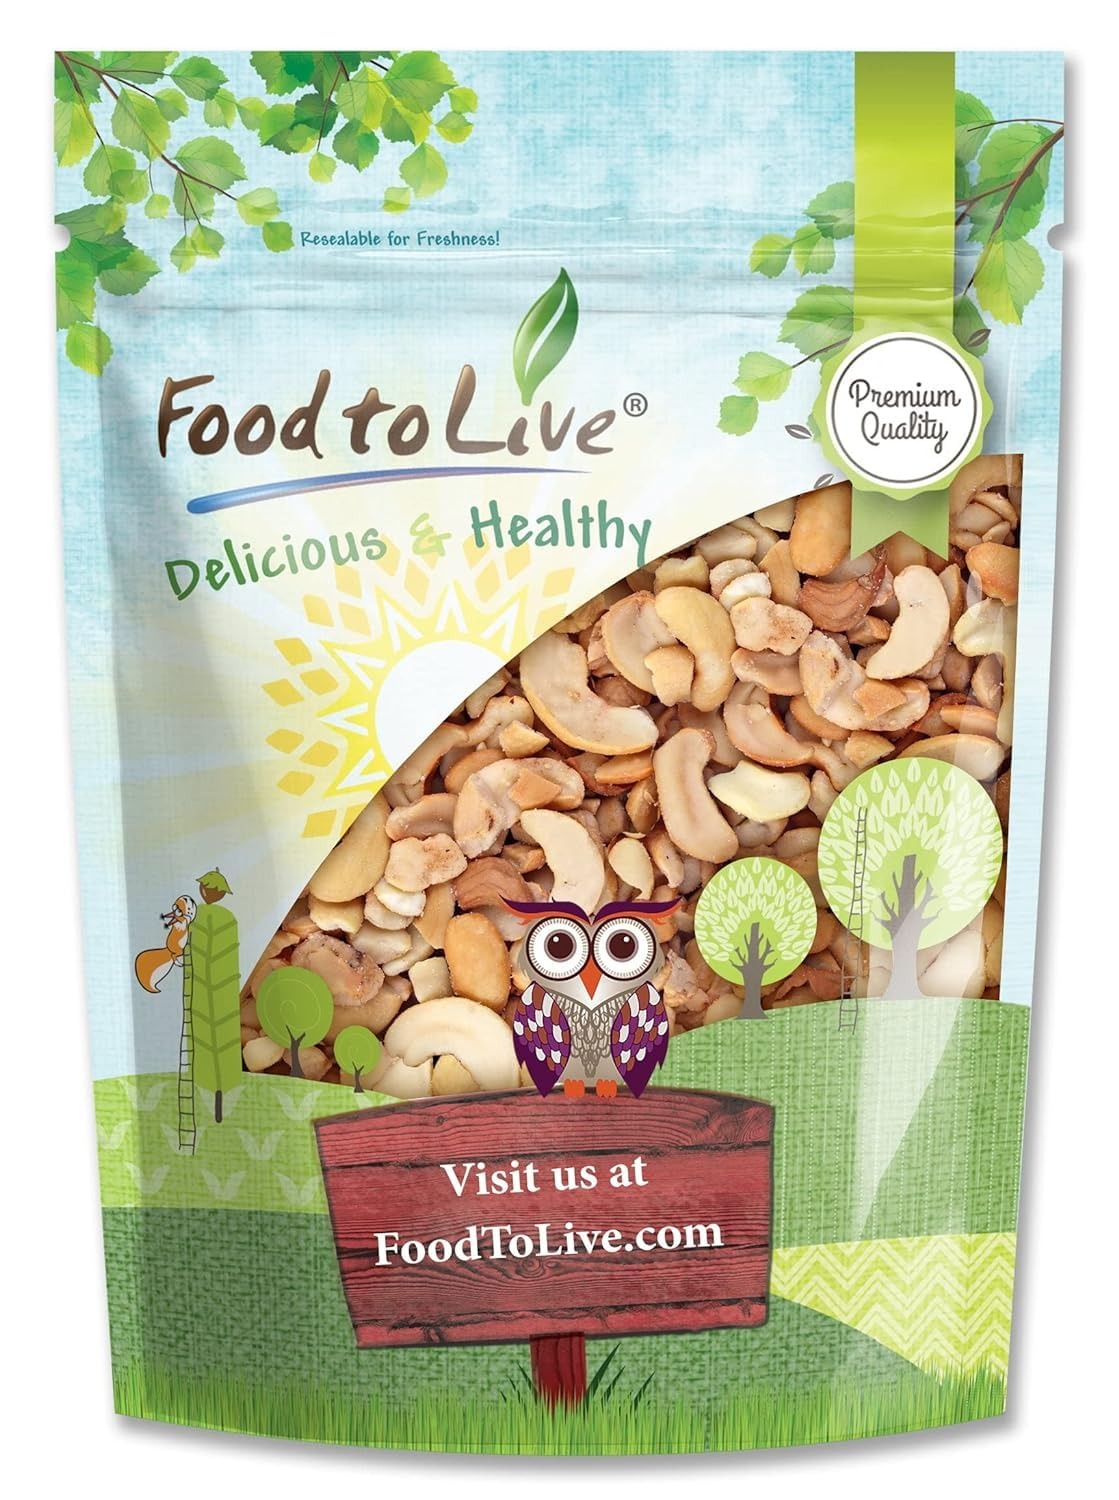
Item Name: Food to Live - Dry Roasted Cashew Halves and Pieces, 1 Pound – Unsalted Oven Roasted, No Oil Added, Keto, Kosher. High in Protein, Healthy Fats.
Bullet Point 1: ✔️ PREMIUM QUALITY & VEGAN: These Dry Roasted Cashew Halves and Pieces by Food to Live are of Premium Quality, suitable for Vegans, and free of trans fats and cholesterol.
Bullet Point 2: ✔️ ROASTED IN THE OVEN WITH NO OIL ADDED: These Cashew Halves and Pieces are gently roasted in the oven to enhance the flavor and crunchiness without losing nutrients. These nuts are roasted without oil and other additives.
Bullet Point 3: ✔️ SUPER NUTRITIOUS, RICH IN PROTEIN: Dry Roasted Cashews are packed with plant proteins, dietary fiber, “good” fats, potent antioxidants as well as many essential minerals such as Copper, Zinc, Iron, Magnesium, Phosphorus, Selenium, and Thiamine.
Bullet Point 4: ✔️ KETO & PALEO SNACK: These nuts make a perfect snack for those on a Keto or Paleo diet. Munch on them instead of high-sodium potato chips, snack during a hike, on a plane, picnic, or after a workout.
Bullet Point 5: ✔️ VERSATILE USES, PASTRY INGREDIENT: Our Roasted Cashew Halves & Pieces are more than just a snack. Sprinkle them over salads, avocado toasts, pasta, oatmeal, and granola or use them in your baked goodies: cheesecakes, cookies, muffins, tarts, and brittles.
Product Description: Do you often crave crunchy snacks but want to opt for something wholesome? We’ve got you covered! Food to Live’s Dry Roasted Cashew Halves and Pieces are an excellent option! They are carefully dry roasted in the oven with no oil added to preserve the initial nutritional profile. These Roasted Cashews are of Premium Quality, Unsalted, Vegan, and free of trans fat and cholesterol. Ways to use Roasted Unsalted Cashew Pieces Dry Roasted Unsalted Cashew Halves and Pieces have a unique creamy flavor and a crispy texture. Enjoy them straight out of the bag as a nutritious snack or mix them into a trail mix to munch on during a hike, long road trip, post workout, or just while watching your favorite TV show (perfect alternative to high-sodium potato chips). Moreover, Roasted Cashew Halves and Pieces are an excellent ingredient for homemade energy balls and nutrition sports bars. Use them as a topper for salads, toasts, cereals, and porridges for an extra crunch. Also, these nuts pair well with cheese, preserves, and some cold meats, so they will make a great addition to a charcuterie board. And, of course, Roasted Cashews No Salt can be incorporated into a number of baked goodies and desserts such as cheesecakes, tarts, cakes, cookies, and brittles. Will I lose on nutrients eating Dry Roasted Cashews instead of Raw? We know many people are looking for an answer to this question due to the common belief that roasting eliminates precious nutrients in food. However, this is not true for nuts. Though there may be minimal differences in the Nutrition Facts labels for Raw vs Roasted Cashews, the numbers are insignificant. Dry Roasted Unsalted Cashew Halves and Pieces remain a powerhouse of plant protein, dietary fiber, “good” fats, and potent antioxidants, namely polyphenols and carotenoids, that fight free radicals. In addition, they contain multiple essential minerals such as Iron, Copper, Zinc, Phosphorus, Thiamine, and Selenium.
Value: 16.0
Unit: Ounce

Price: 14.36